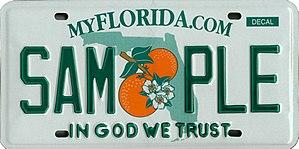
Aux États-Unis, les plaques d'immatriculation sont délivrées par le Department of Motor Vehicles de chaque État ou, pour le district de Columbia, dépendent de la municipalité. Certaines tribus nord-amérindiennes ont également leurs propres plaques.